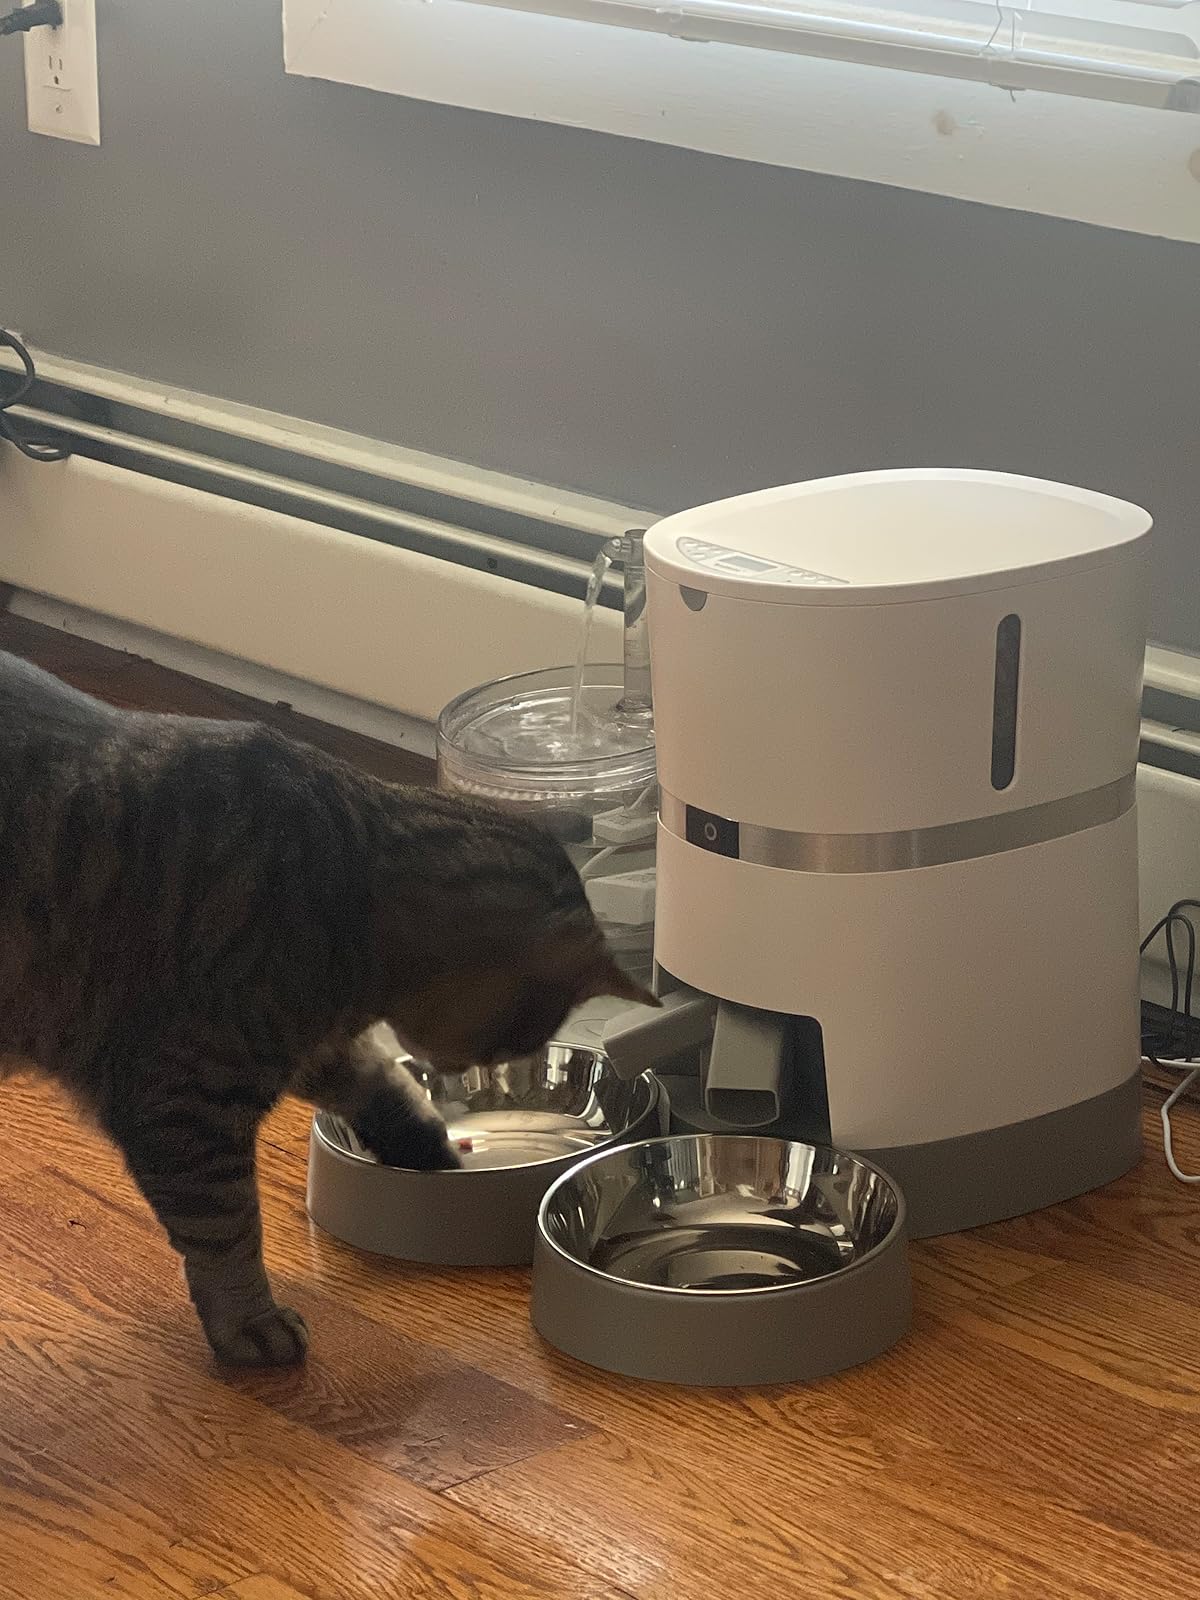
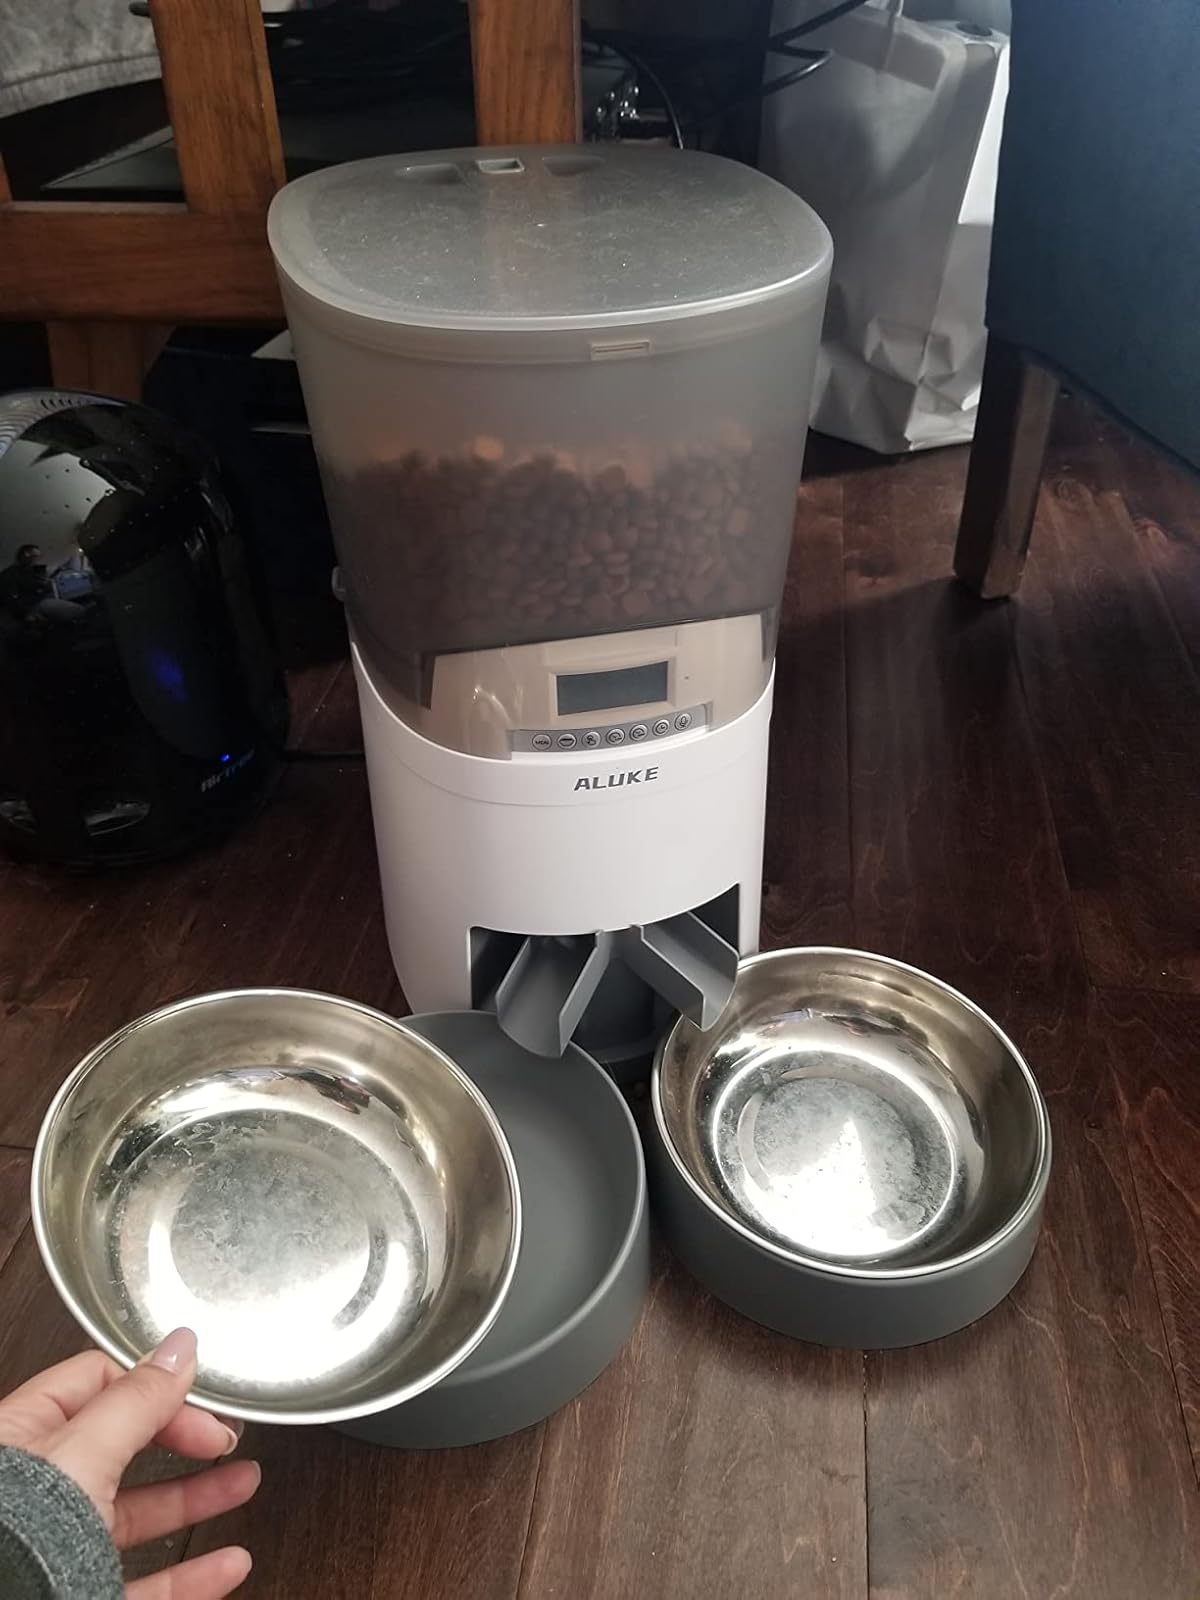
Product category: items_feeder
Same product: no